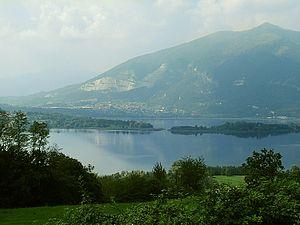
Lac de barrage
Le lac d'Annone est situé dans la province de Lecco, en Lombardie.